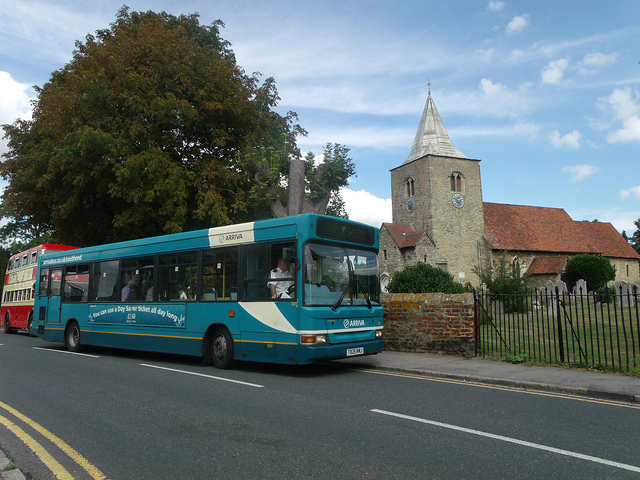
A green and white bus parked next to a building.

A bus is pulling up to a fence near a church.

A blue bus parked next to a church cemetery.

A blue single and a double bus near a church.

A blue bus pulling away from the curb